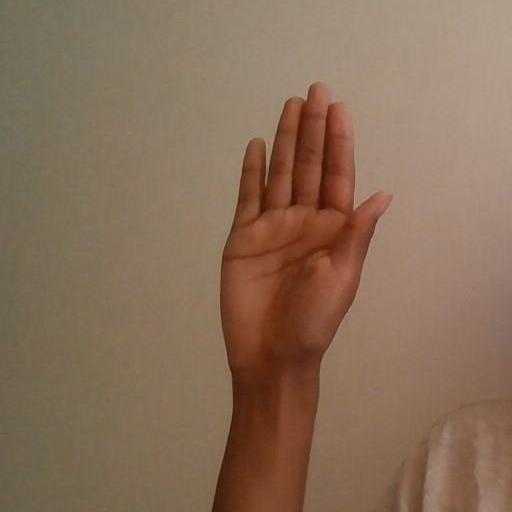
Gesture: stop